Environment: real
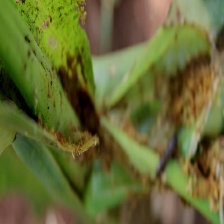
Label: fall_armyworm